Canary Islands

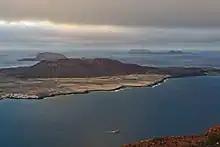
The Chinijo Archipelago, seen from Lanzarote

The Chinijo Archipelago includes the islands La Graciosa, Alegranza, Montaña Clara, Roque del Este and Roque del Oeste. It has a surface of , and only La Graciosa is populated, with 658 inhabitants. With , La Graciosa is the largest island of the Chinijo Archipelago and the smallest inhabited island of the Canaries.